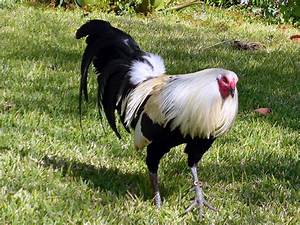
Label: chicken